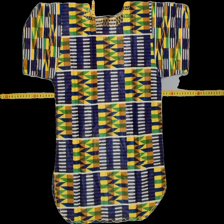
View: back
Type: Blouse
Category: Ladies
Brand: Not Applicable
Colors: Multicolor
Material: 100%cotton
Pattern: Geometric print
Trend: No trend
Stains: No
Price range: <50
Recommended usage: Export